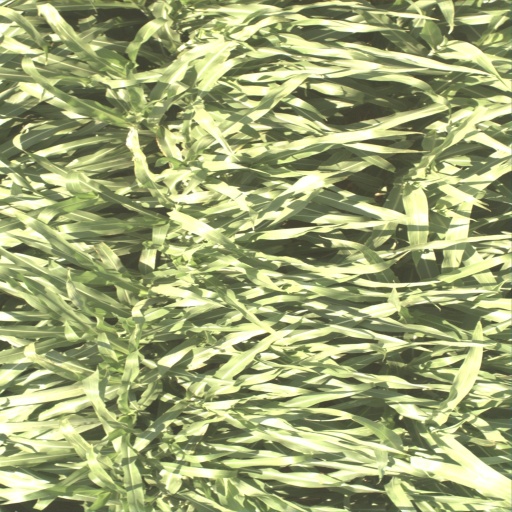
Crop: sorghum